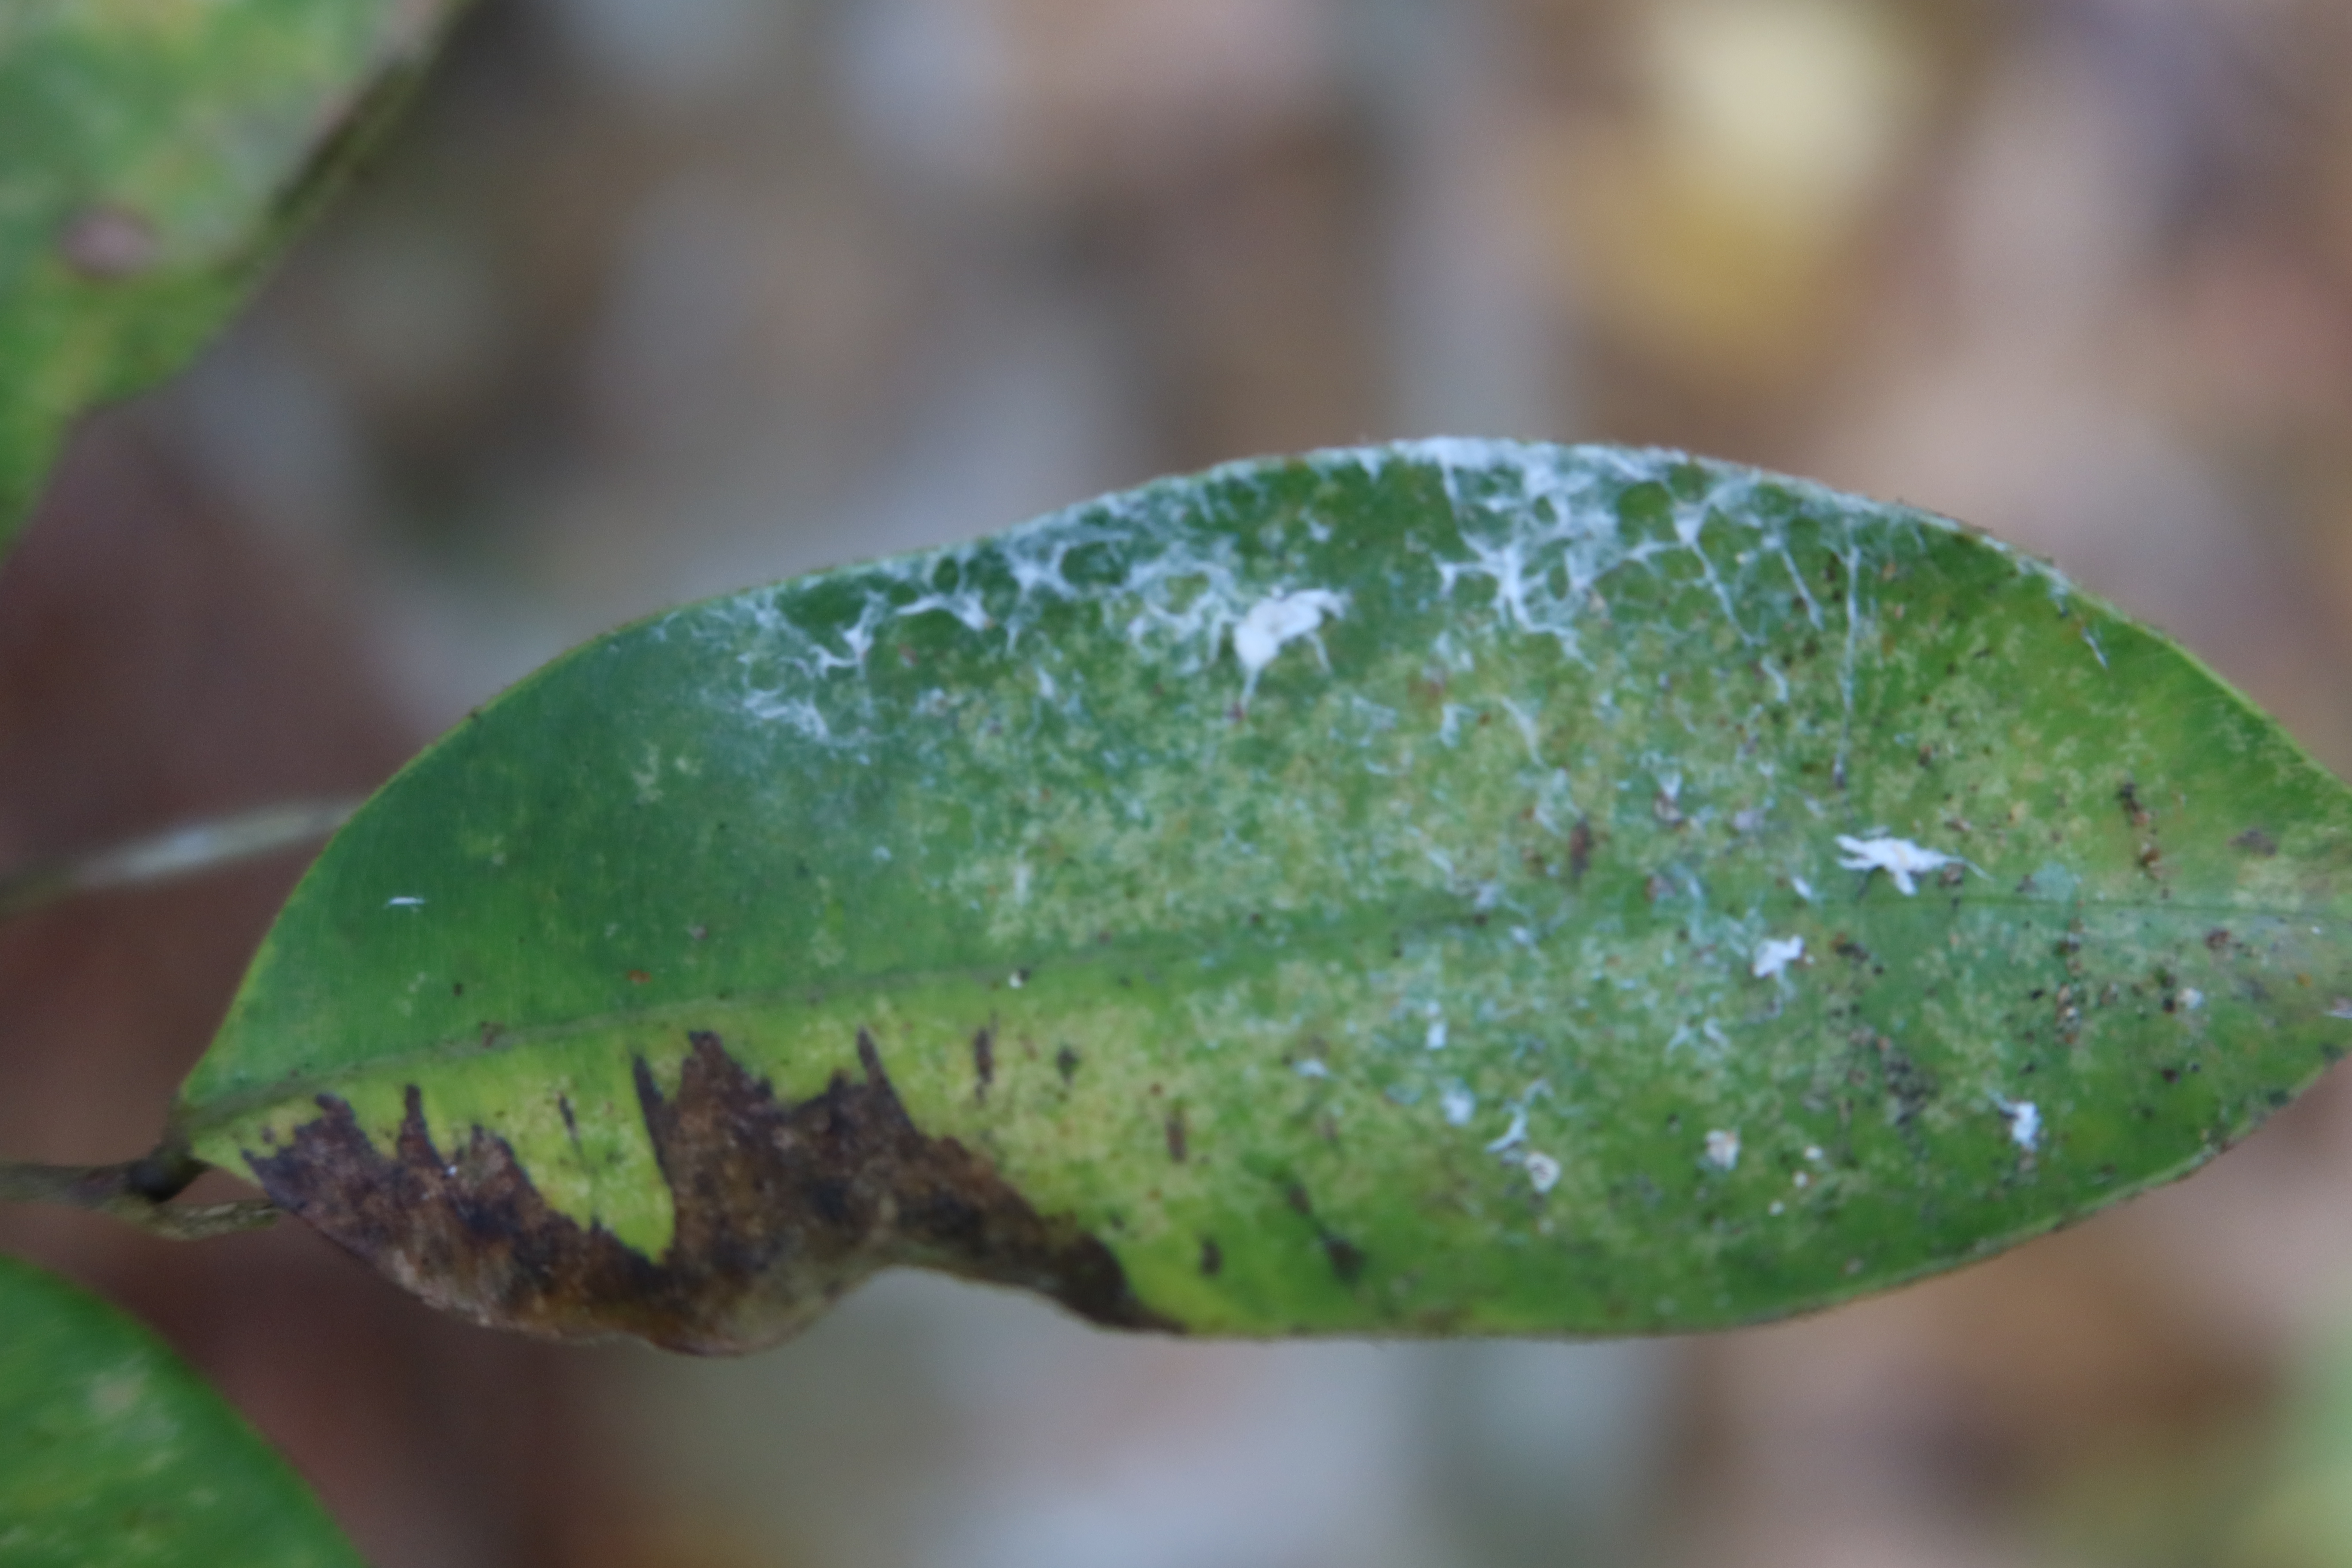
Label: Anthracnose